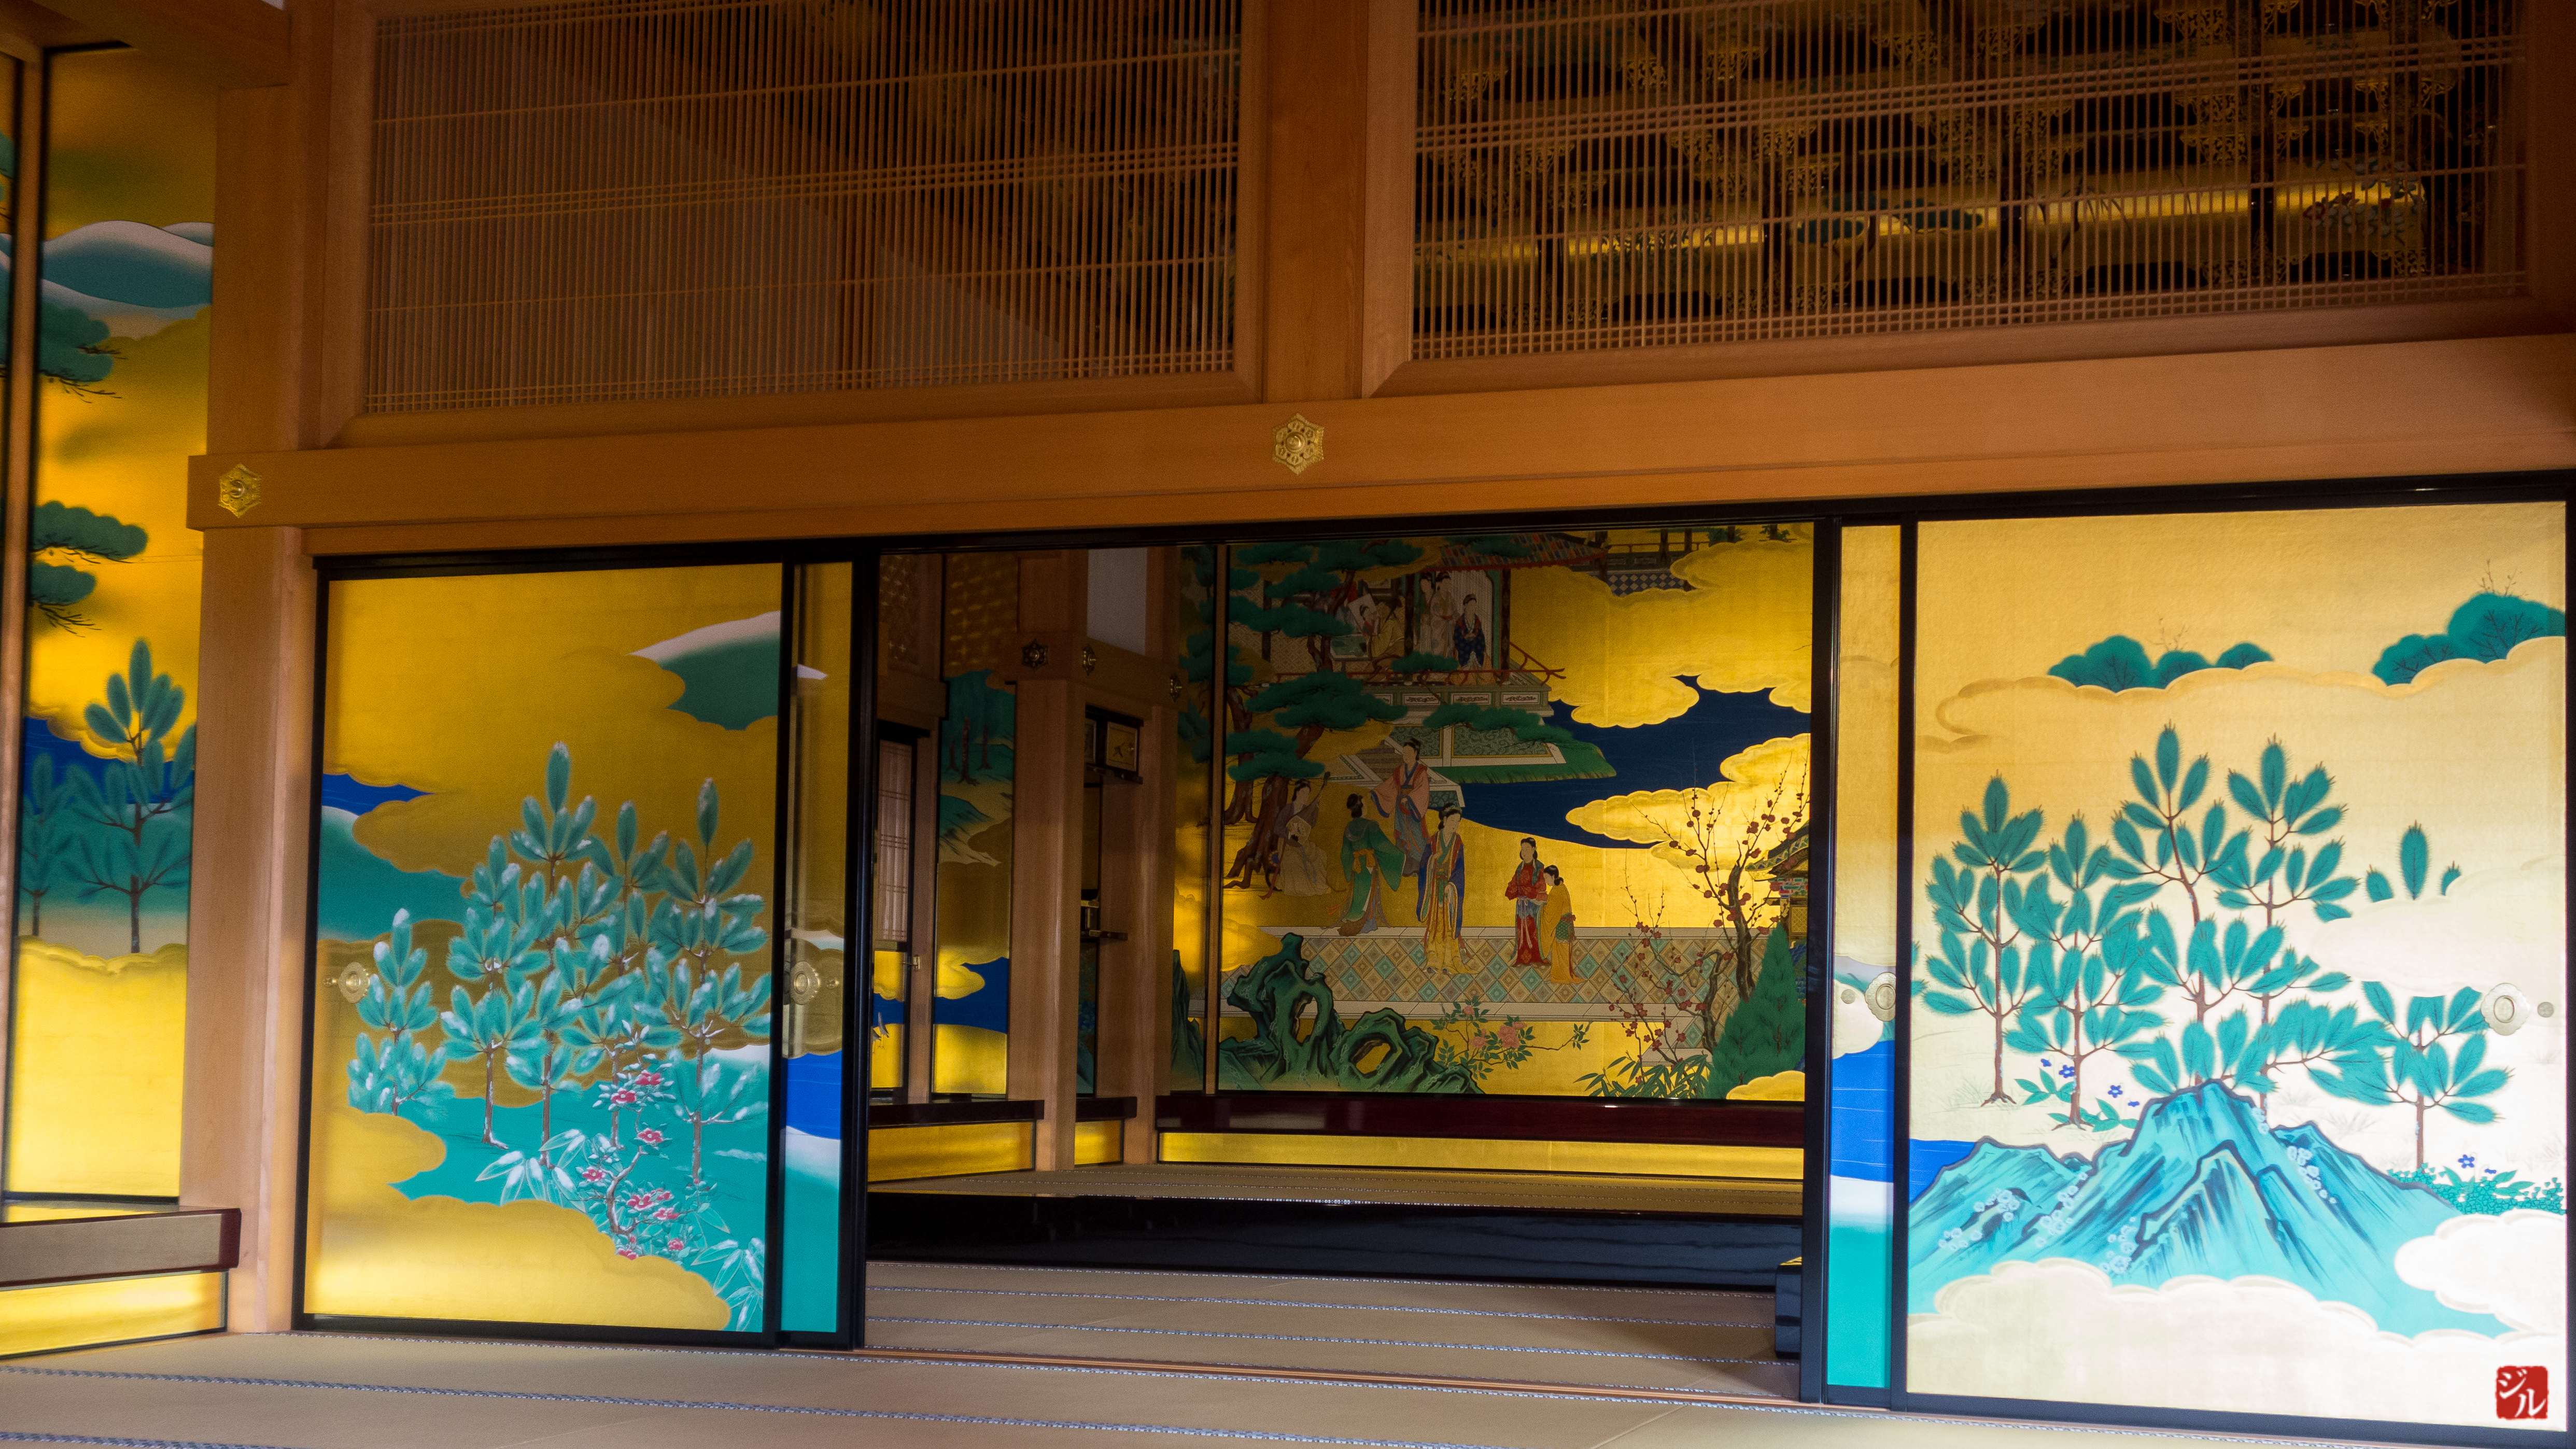
facade, interior design, art, japon, mural, tourist attraction, japon2015, kumamotoshi, kumamotoken, display window